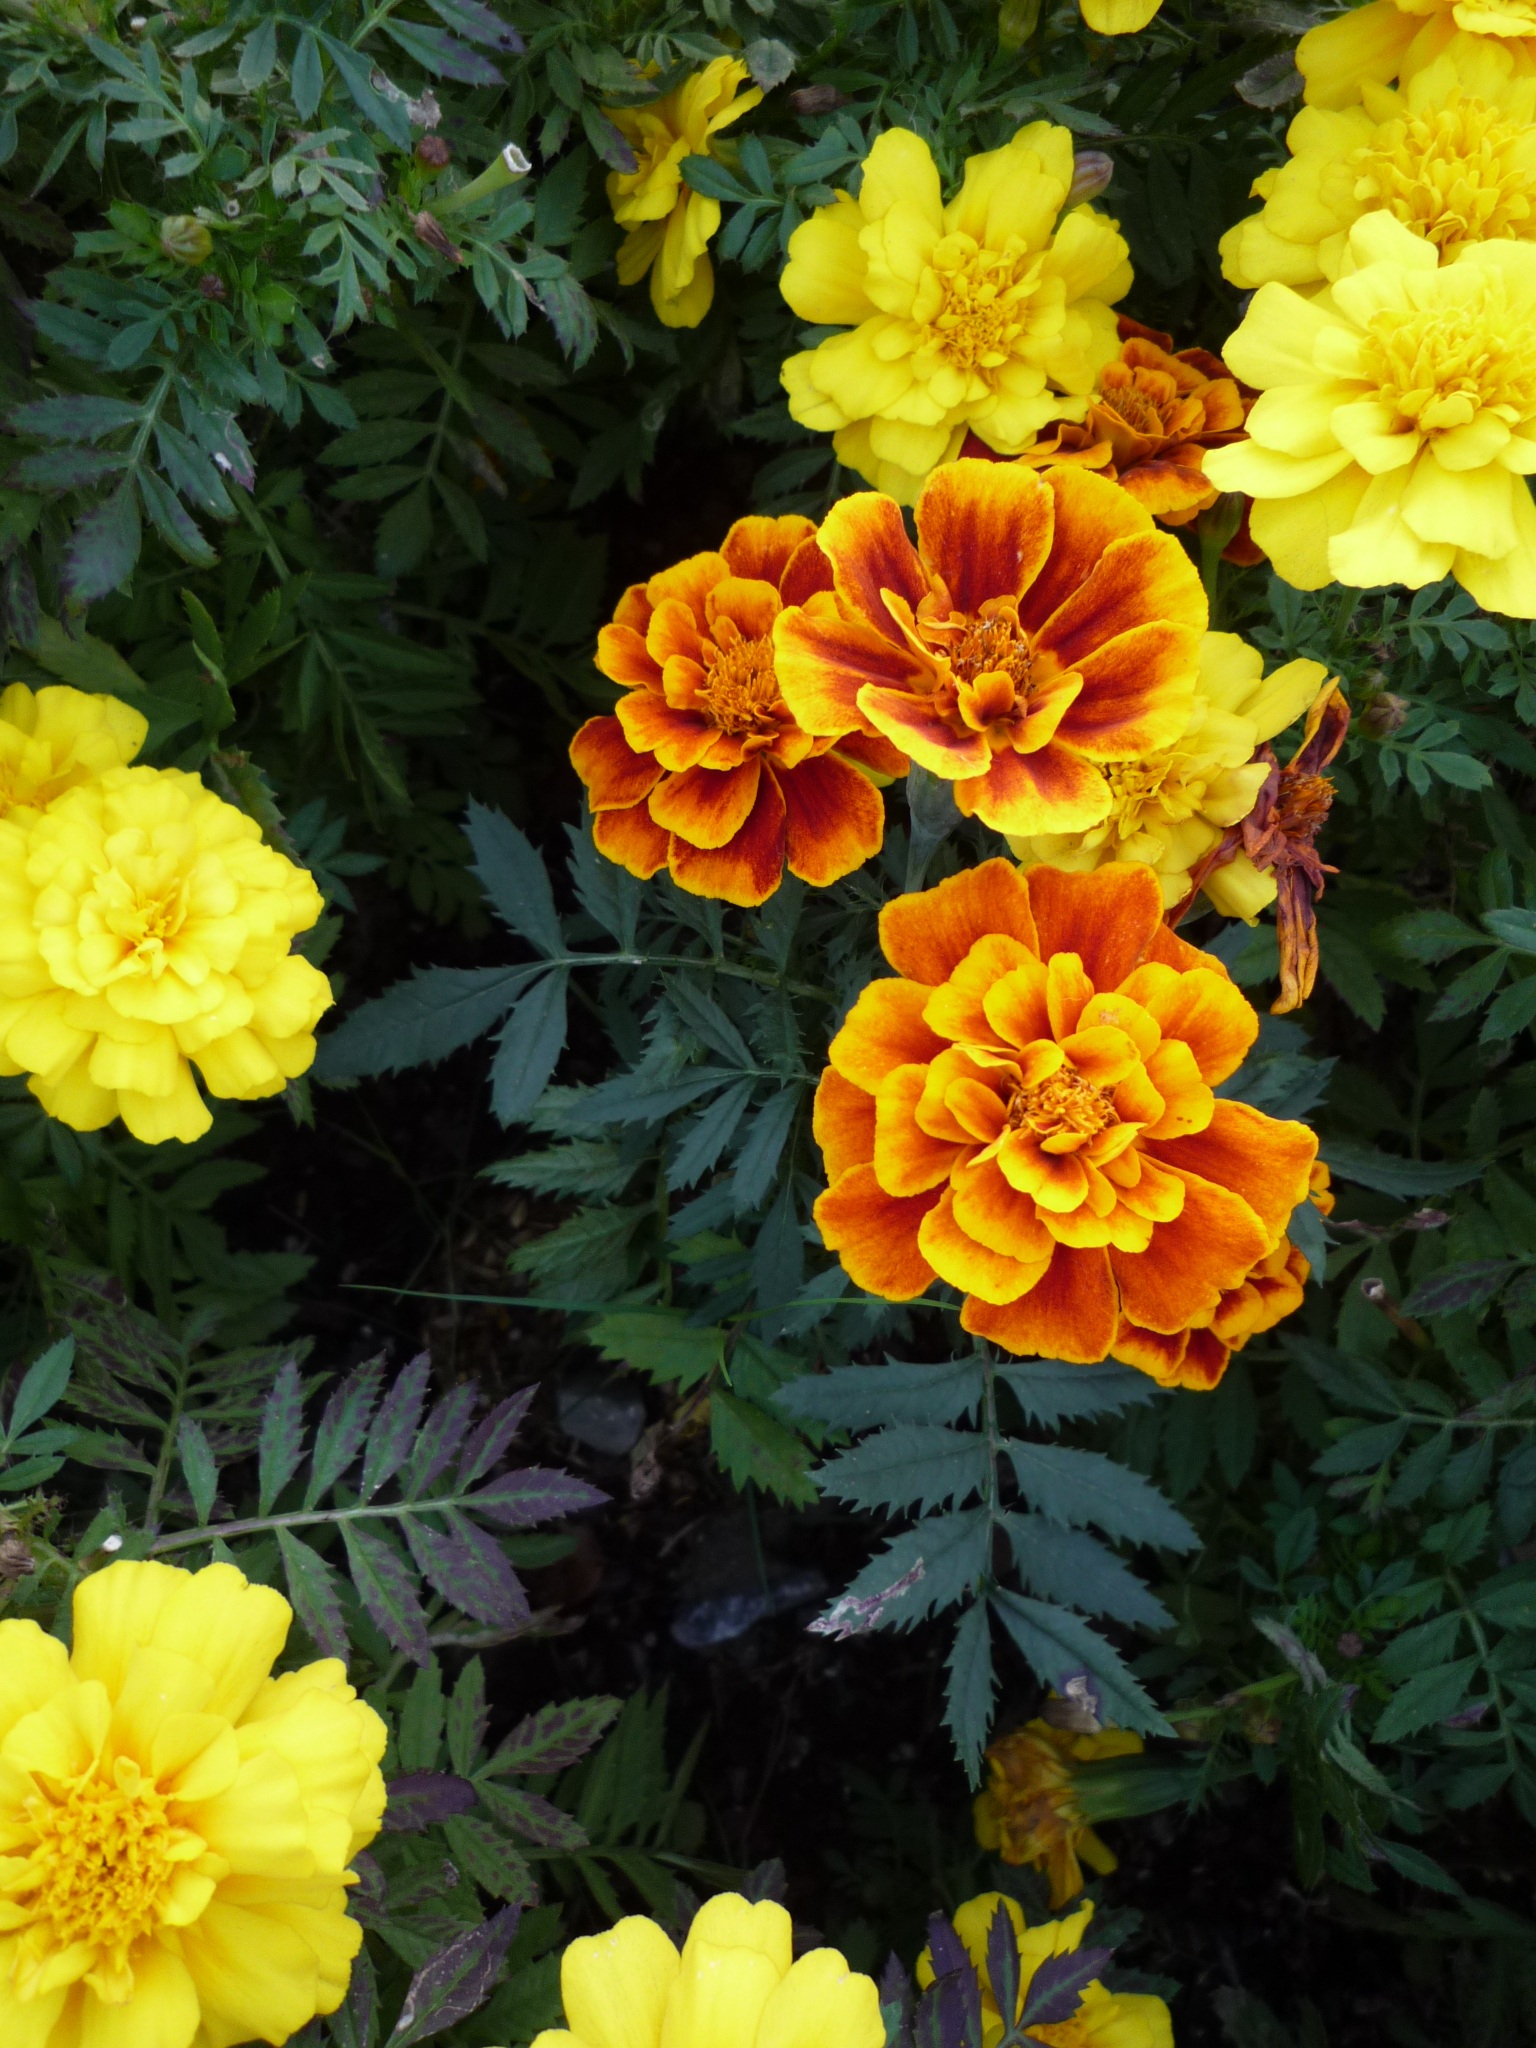
plant, flower, petal, herb, botany, yellow, flora, marigolds, flowering plant, lantana camara, lutein, annual plant, land plant